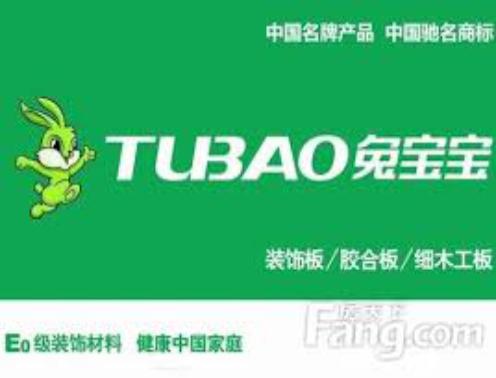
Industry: Others